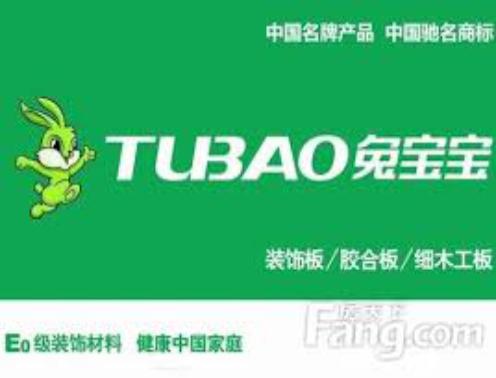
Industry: Others